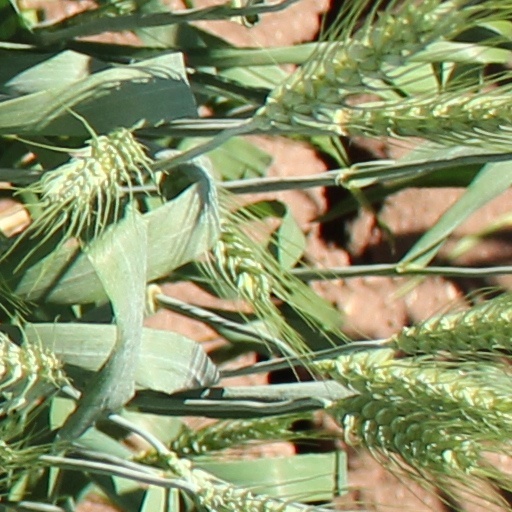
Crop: wheat